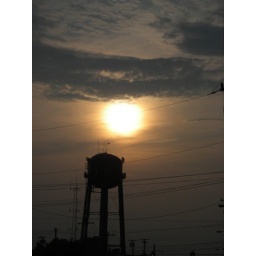
Sunset over a water tower at Long Beach Island, New Jersey.